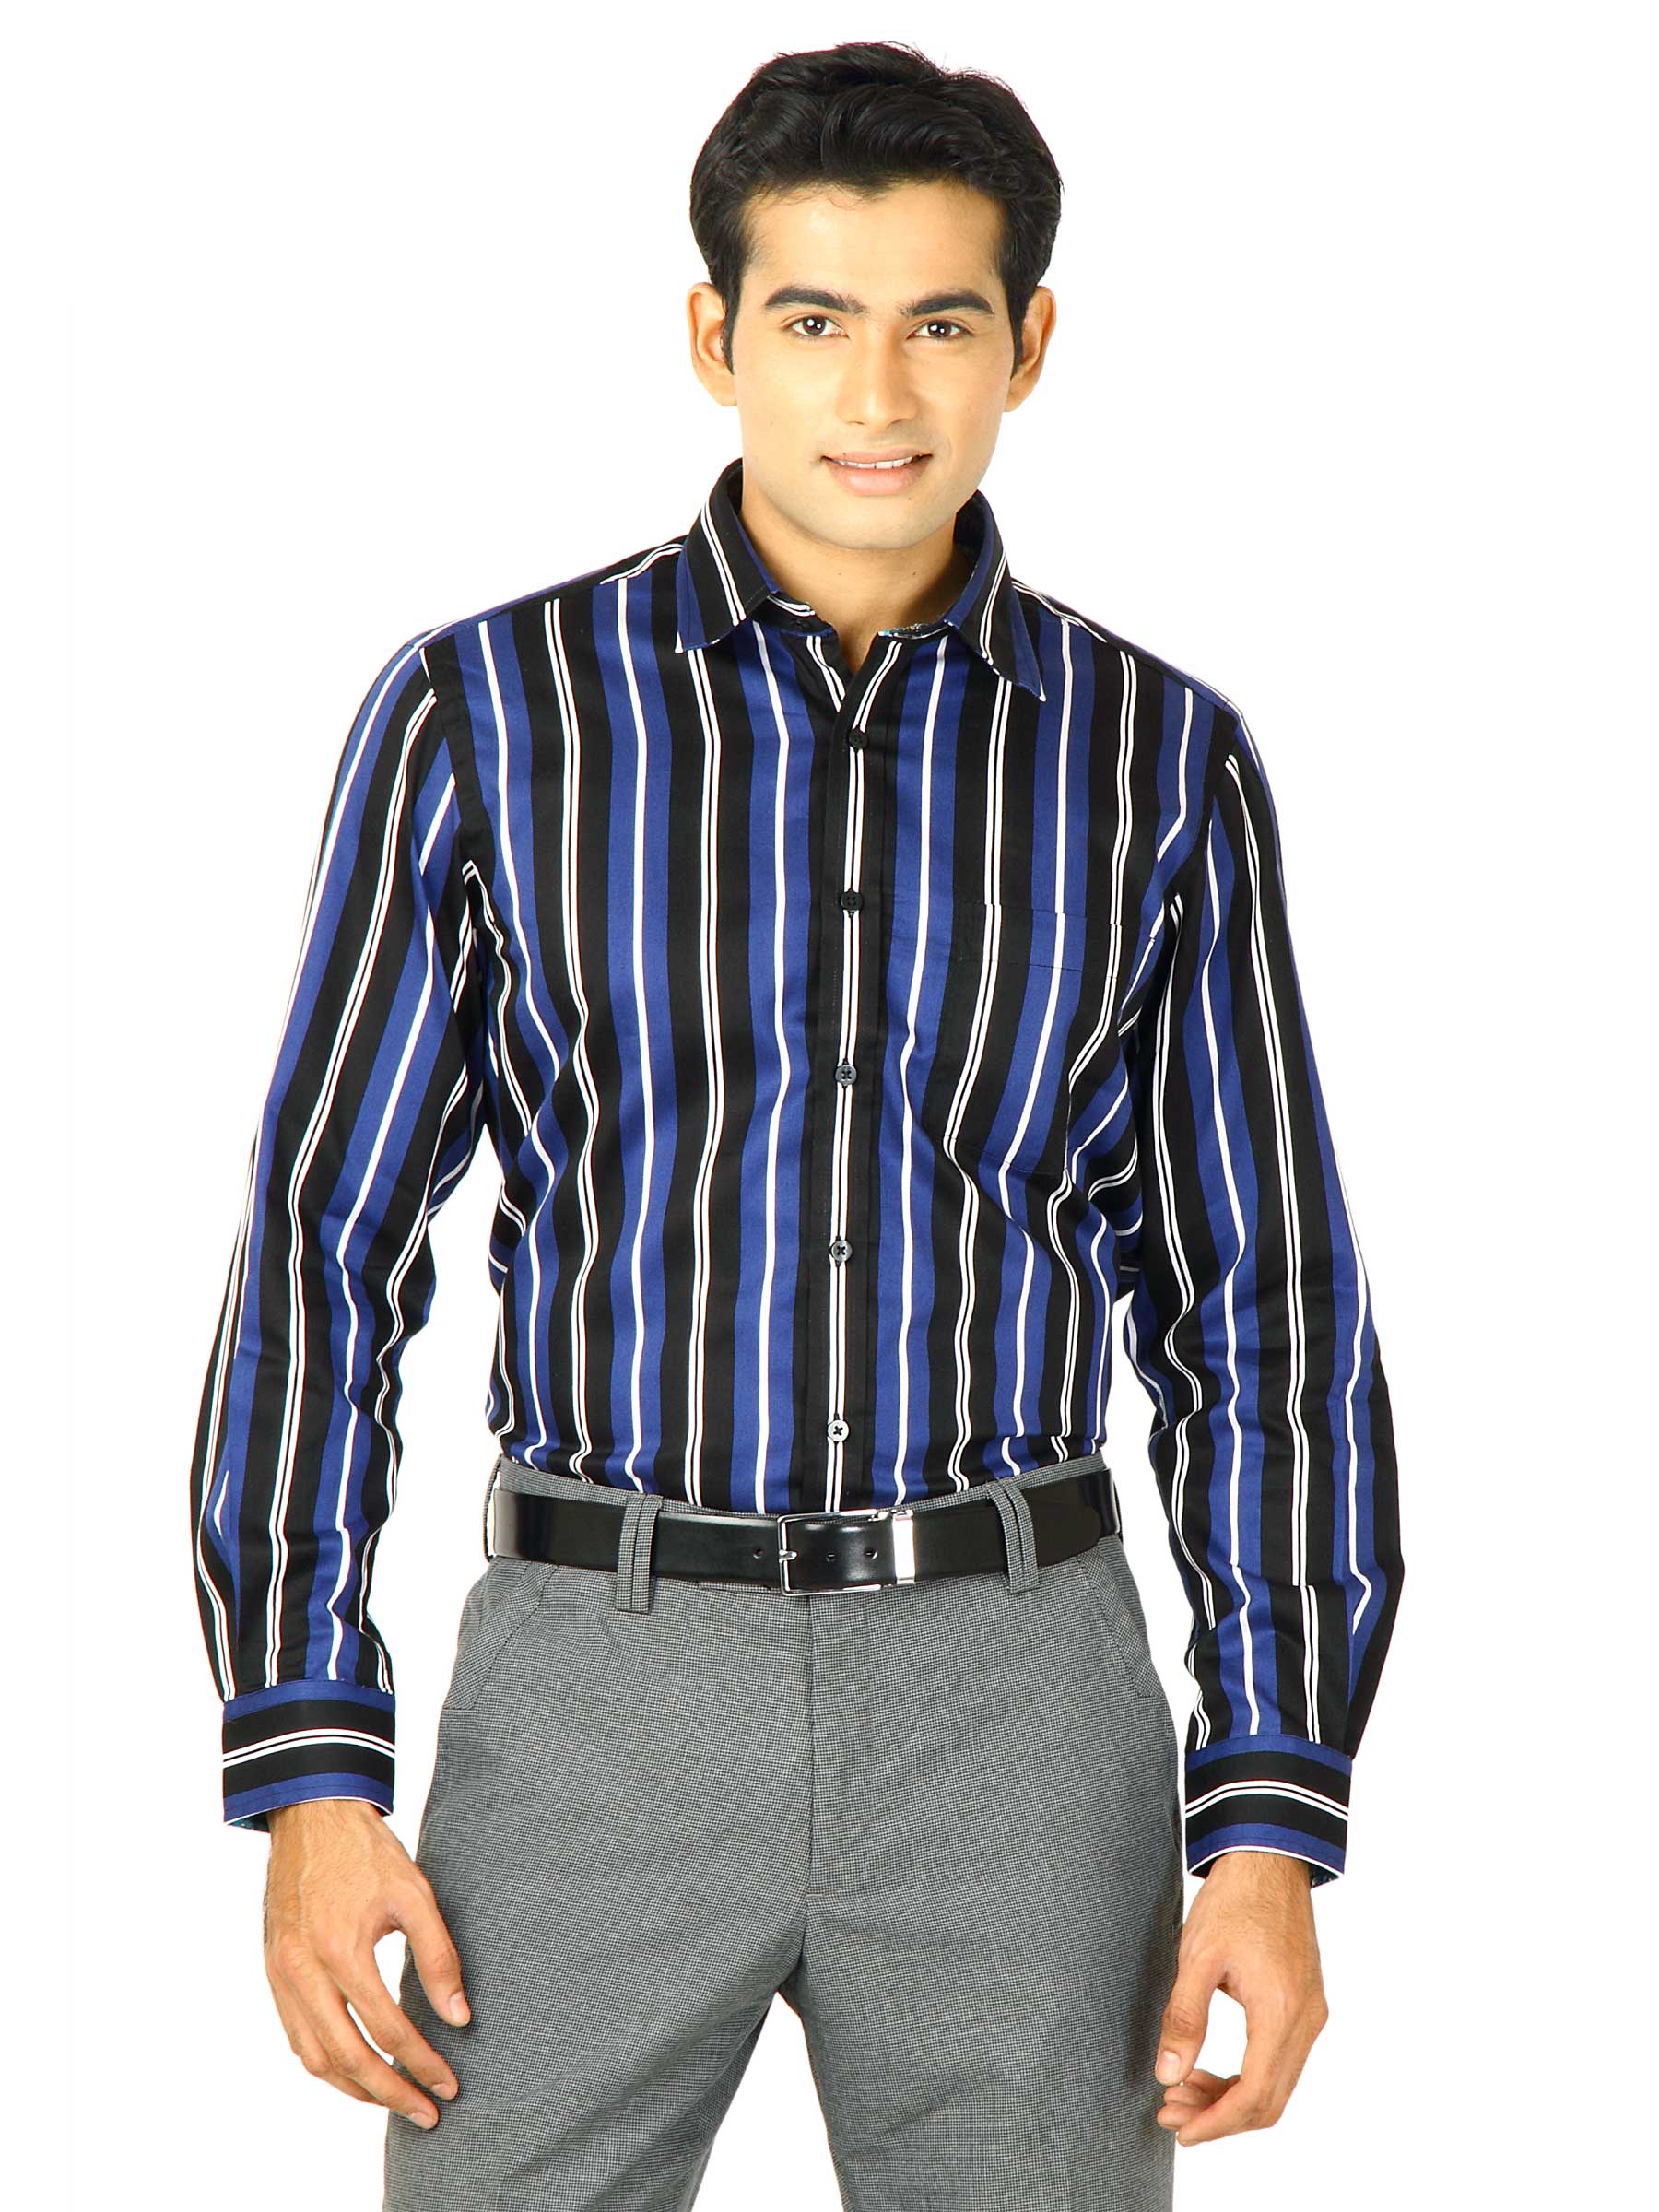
Indigo Nation Men Hot Stepper Black Blue Shirts
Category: Apparel / Topwear / Shirts
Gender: Men
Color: Black
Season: Fall 2011
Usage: Casual